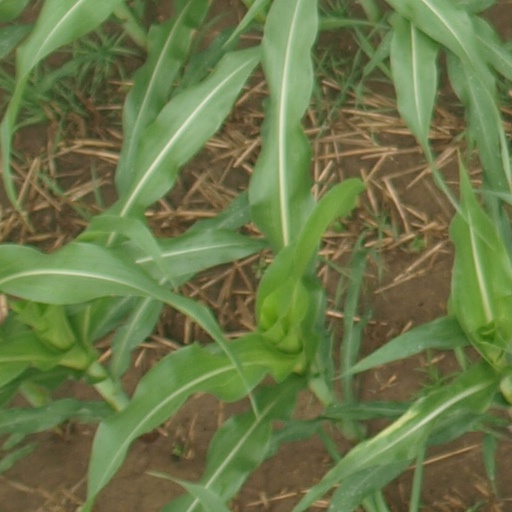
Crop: maize; corn